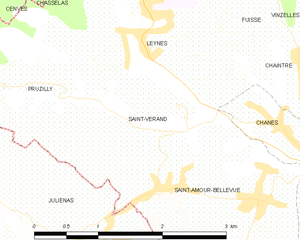
Carte des communes françaises